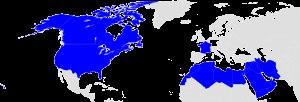
Ennahar TV, est une chaîne de télévision privée algérienne d'information nationale en continu, filiale du groupe Ennahar.